17 Girls

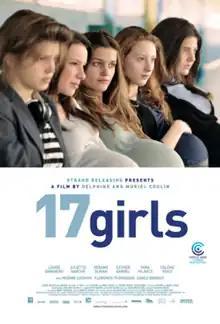
Film poster

17 Girls is a 2011 French coming-of-age drama film written and directed by Delphine and Muriel Coulin and starring Louise Grinberg as a teenage girl who becomes pregnant, later influencing 16 other girls at her school to become pregnant as well. The film had its premiere at the 2011 Cannes Film Festival, before being theatrically released in France on 14 December 2011.